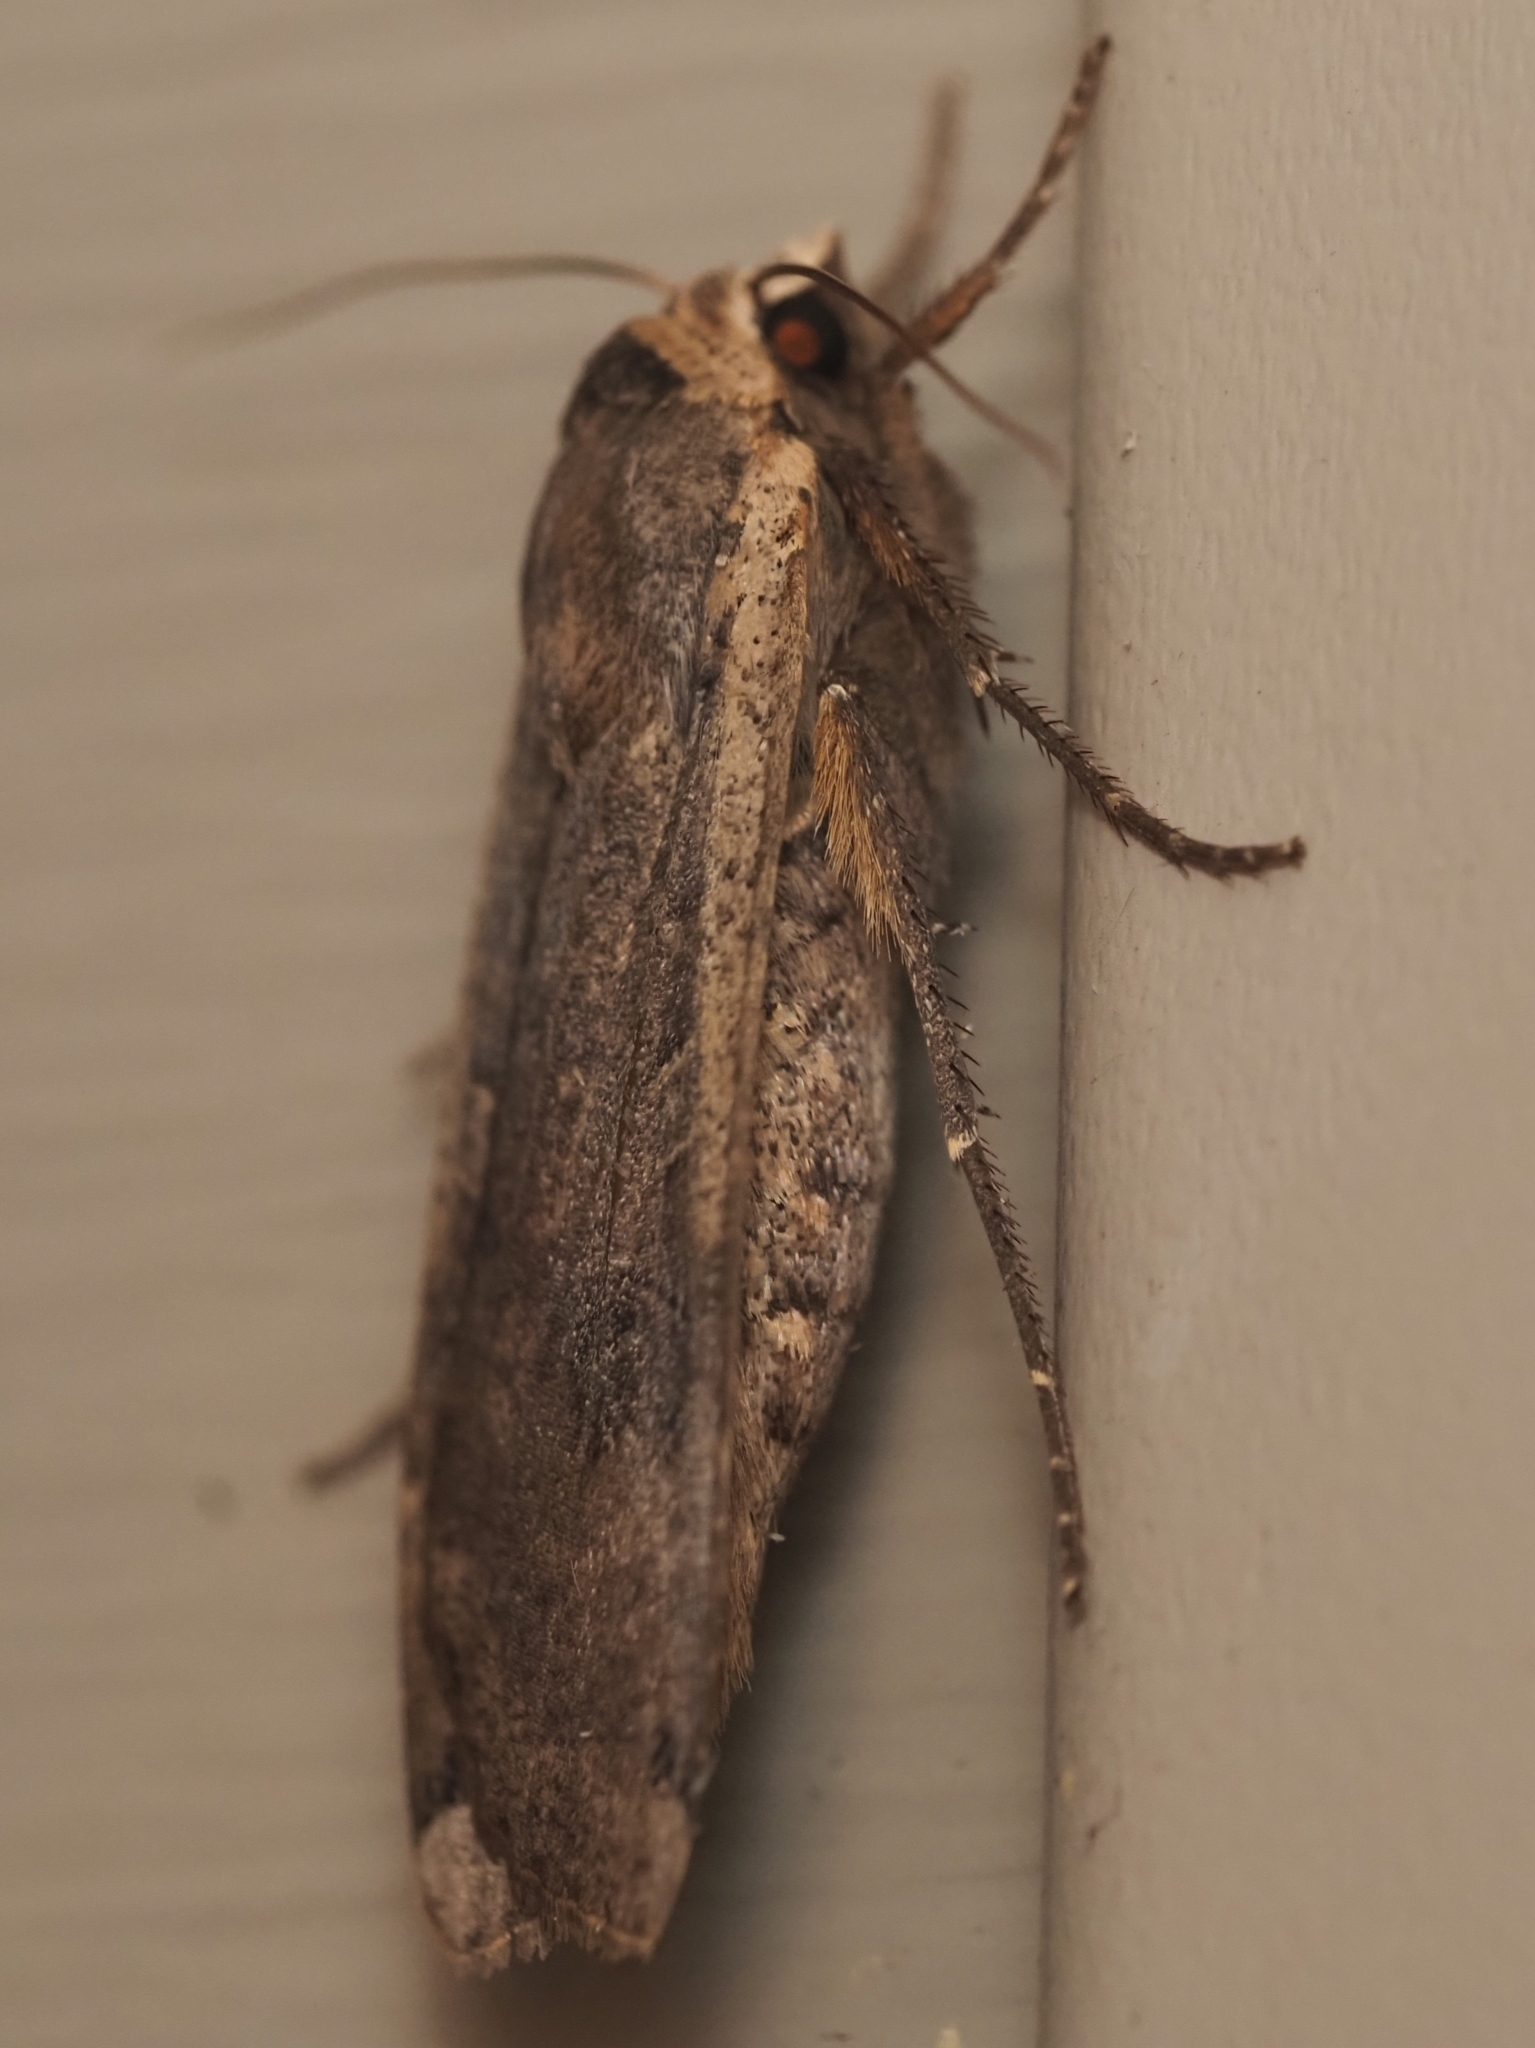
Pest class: cutworms